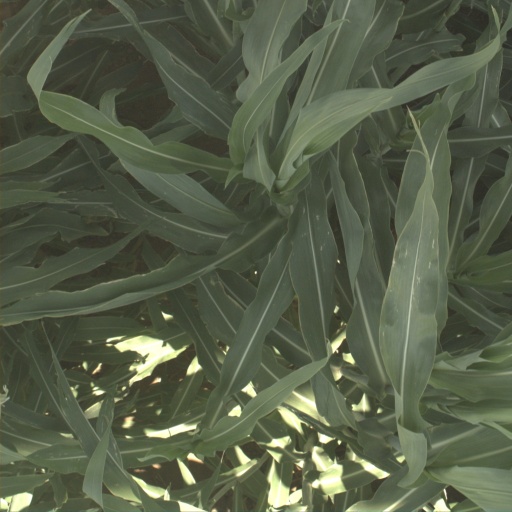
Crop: sorghum